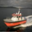
Label: ship